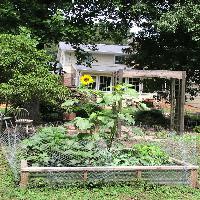
Weather: cloudy or overcast